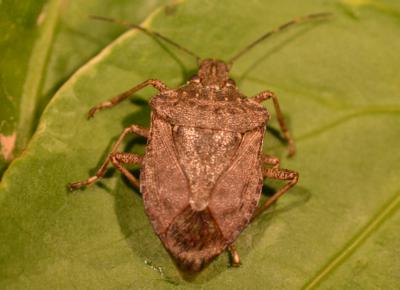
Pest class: stink_bug